Midday (Irish talk show)

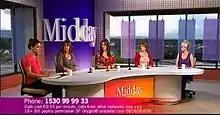
The "Midday" studio, (l-r) Rachel Kavanagh, Fiona Looney, Elaine Crowley, Mary McEvoy & Julie Cobbe

The "Midday" studio utilises a chroma key studio set up, with a back drop of Dublin keyed in and. A selection of 4 panelists and the presenter sit around a central desk, with the presenter in the middle. The studio's desk has the shows logo facing outwards in the middle, while behind the desk purple hued panels are placed in front of the Dublin background shot. The show's name is displayed behind the presenter on a purple background too. The show is filmed in TV3's Ballymount studios. The studio uses a multi camera set up. The show also switches to the TV3 News Studio for updates throughout the programme